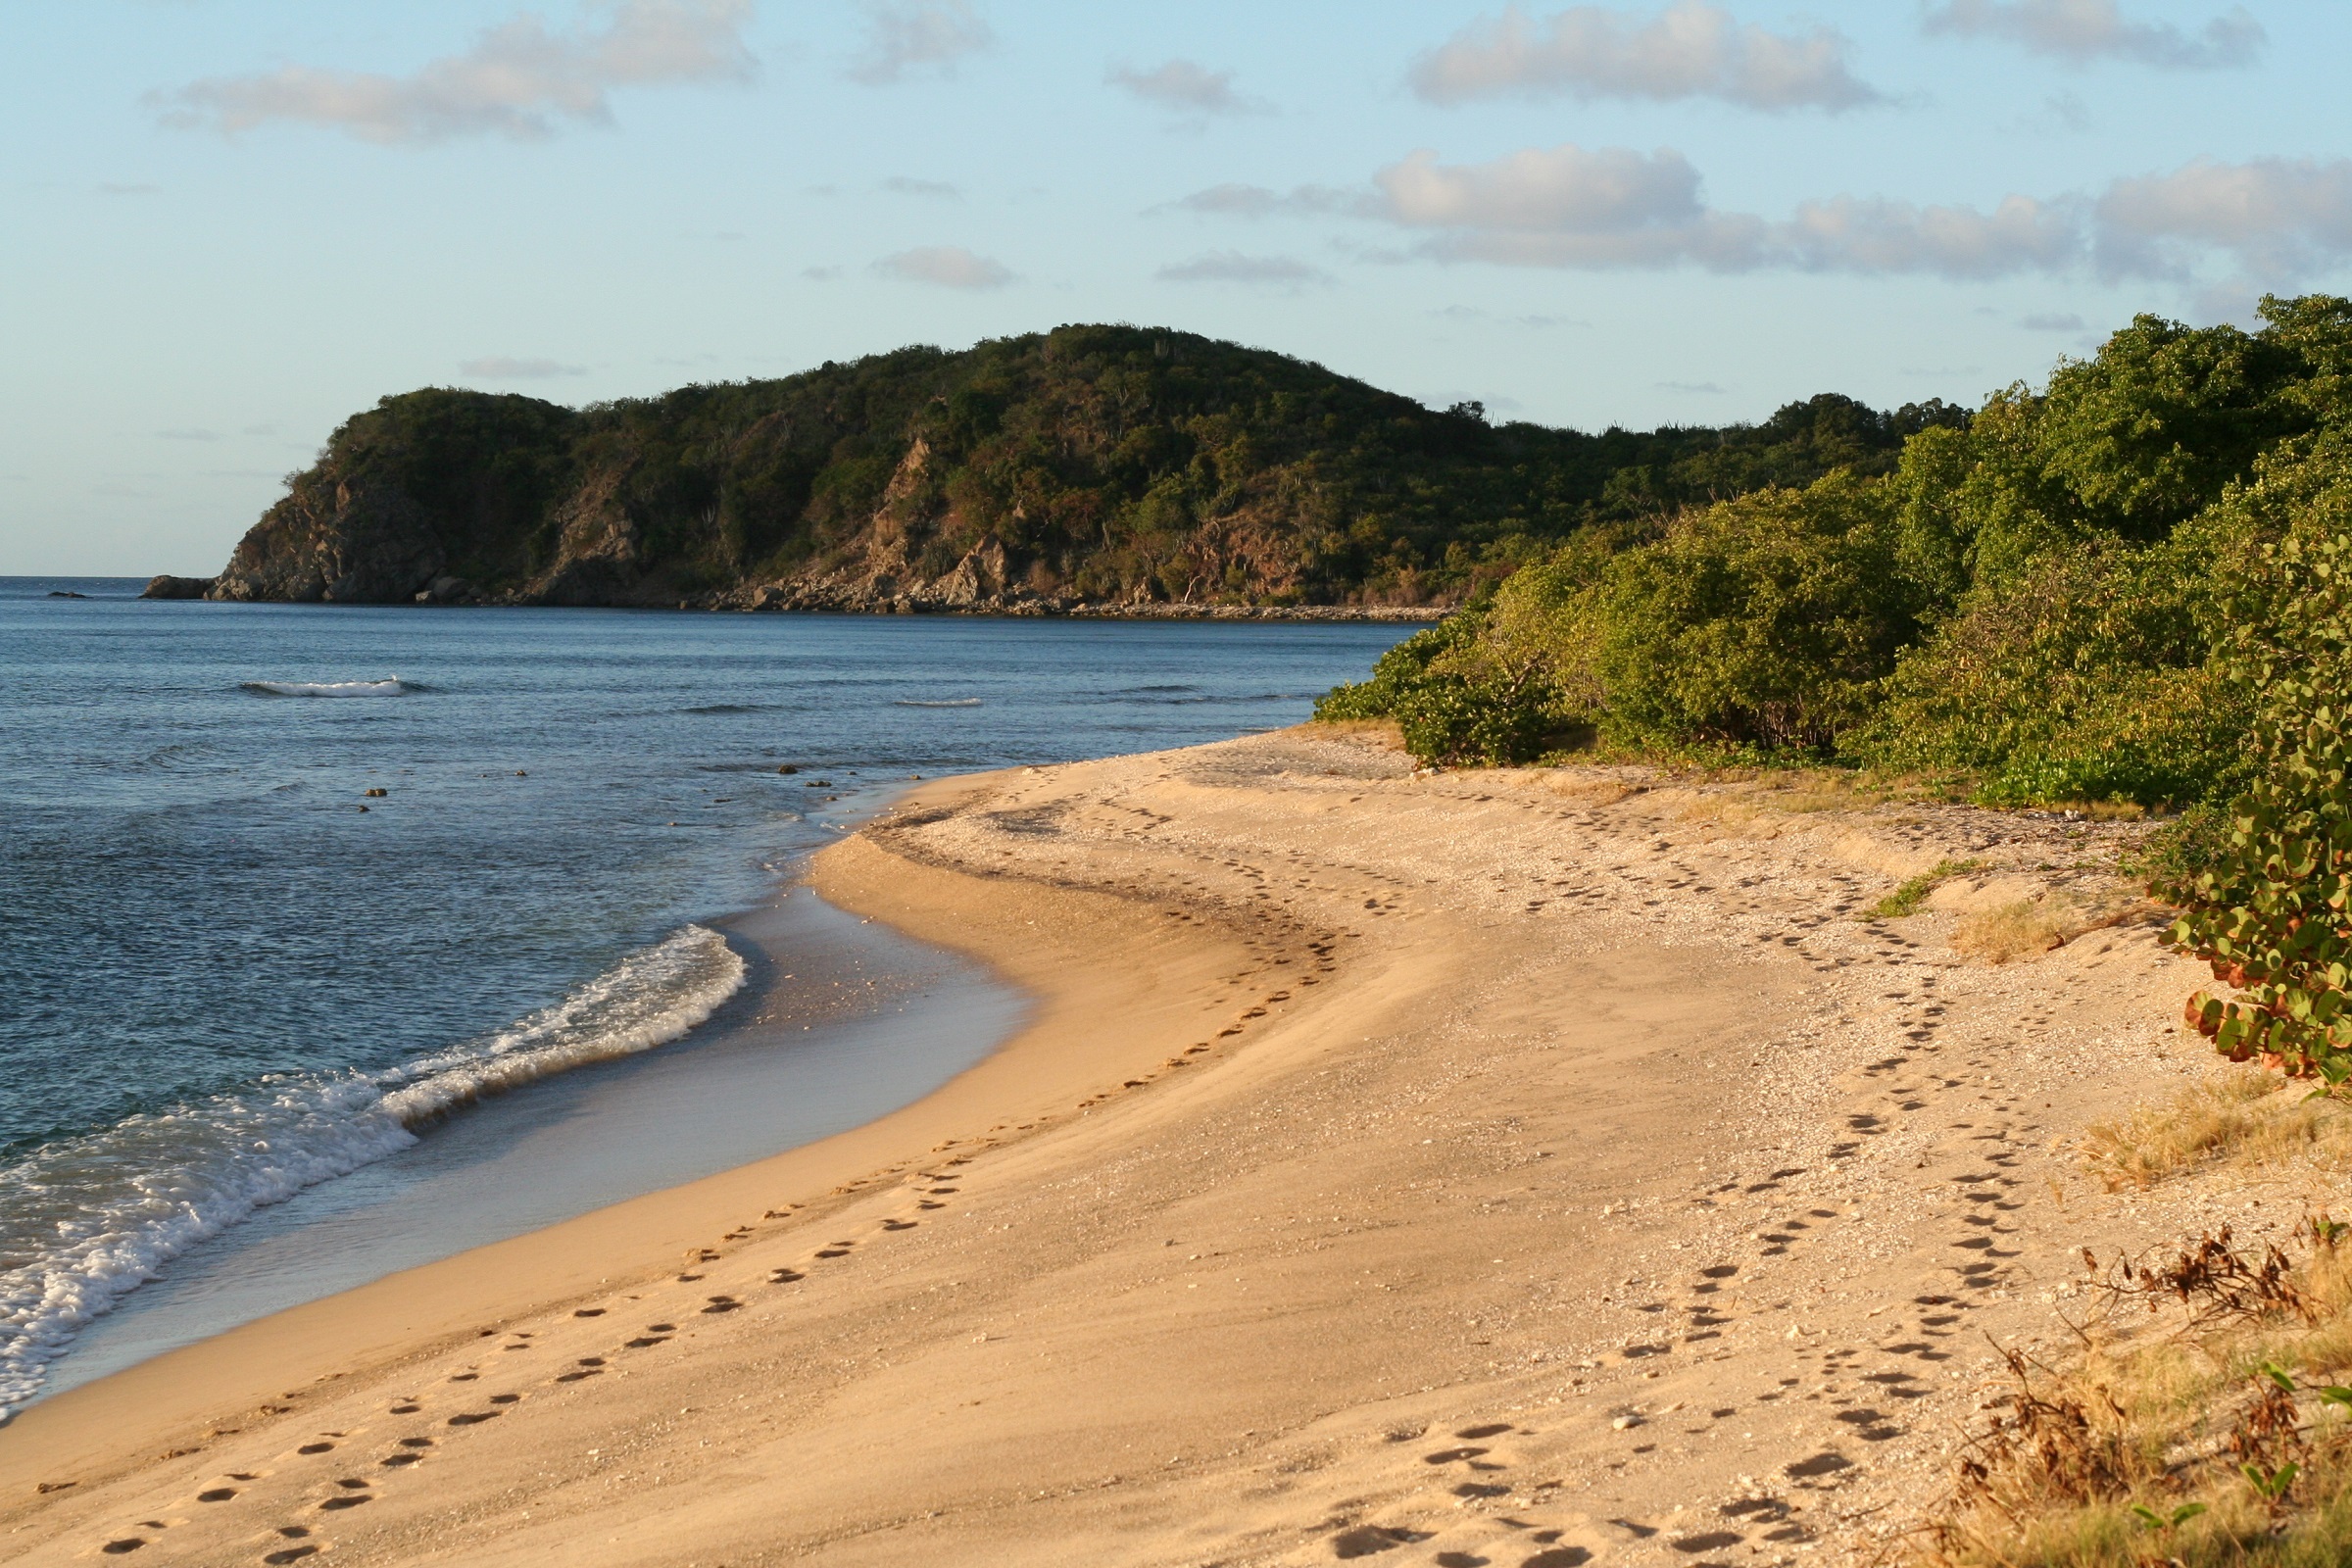
beach, sea, coast, water, sand, ocean, shore, vacation, tourist, coastline, seaside, tranquil, scenic, tropical, peaceful, seascape, calm, bay, terrain, body of water, footprints, waves, seacoast, caribbean, habitat, cape, landform, british virgin islands, natural environment